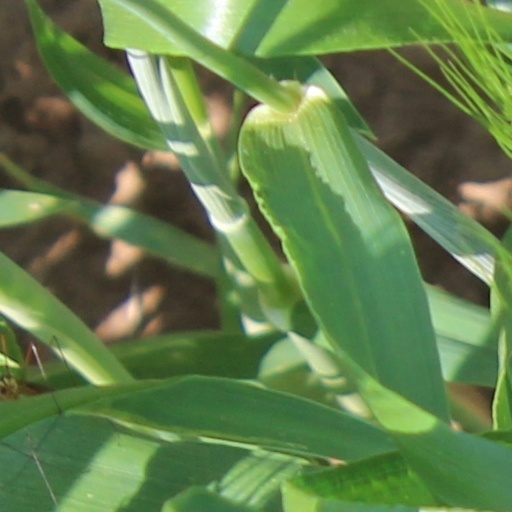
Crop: wheat